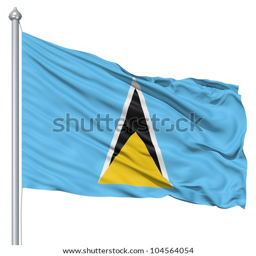
flag with flagpole waving in the wind against white background